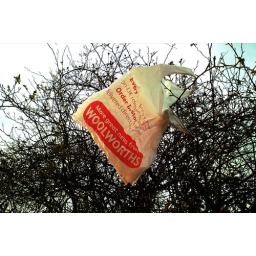
Woolworths bag stuck in a tree next to a railway line in kent.